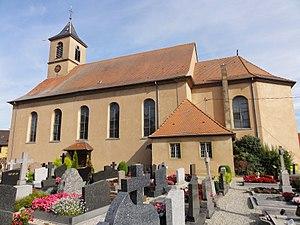
Alsace, Bas-Rhin, Église St Kilian de Dingsheim (IA67005517).
Dingsheim [diŋsaɪm] est une commune française située dans le département du Bas-Rhin, en région Grand Est.